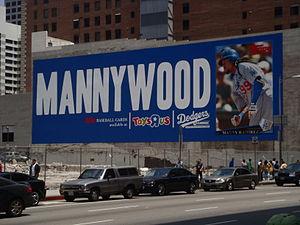
Manuel « Manny » Arístide Ramírez Onelcida est un voltigeur de baseball ayant évolué dans les Ligues majeures de 1993 à 2011.